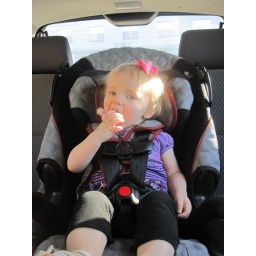
Lila sitting in her new big girl carseat.  Thanks Grandma Von and Papa Ray.